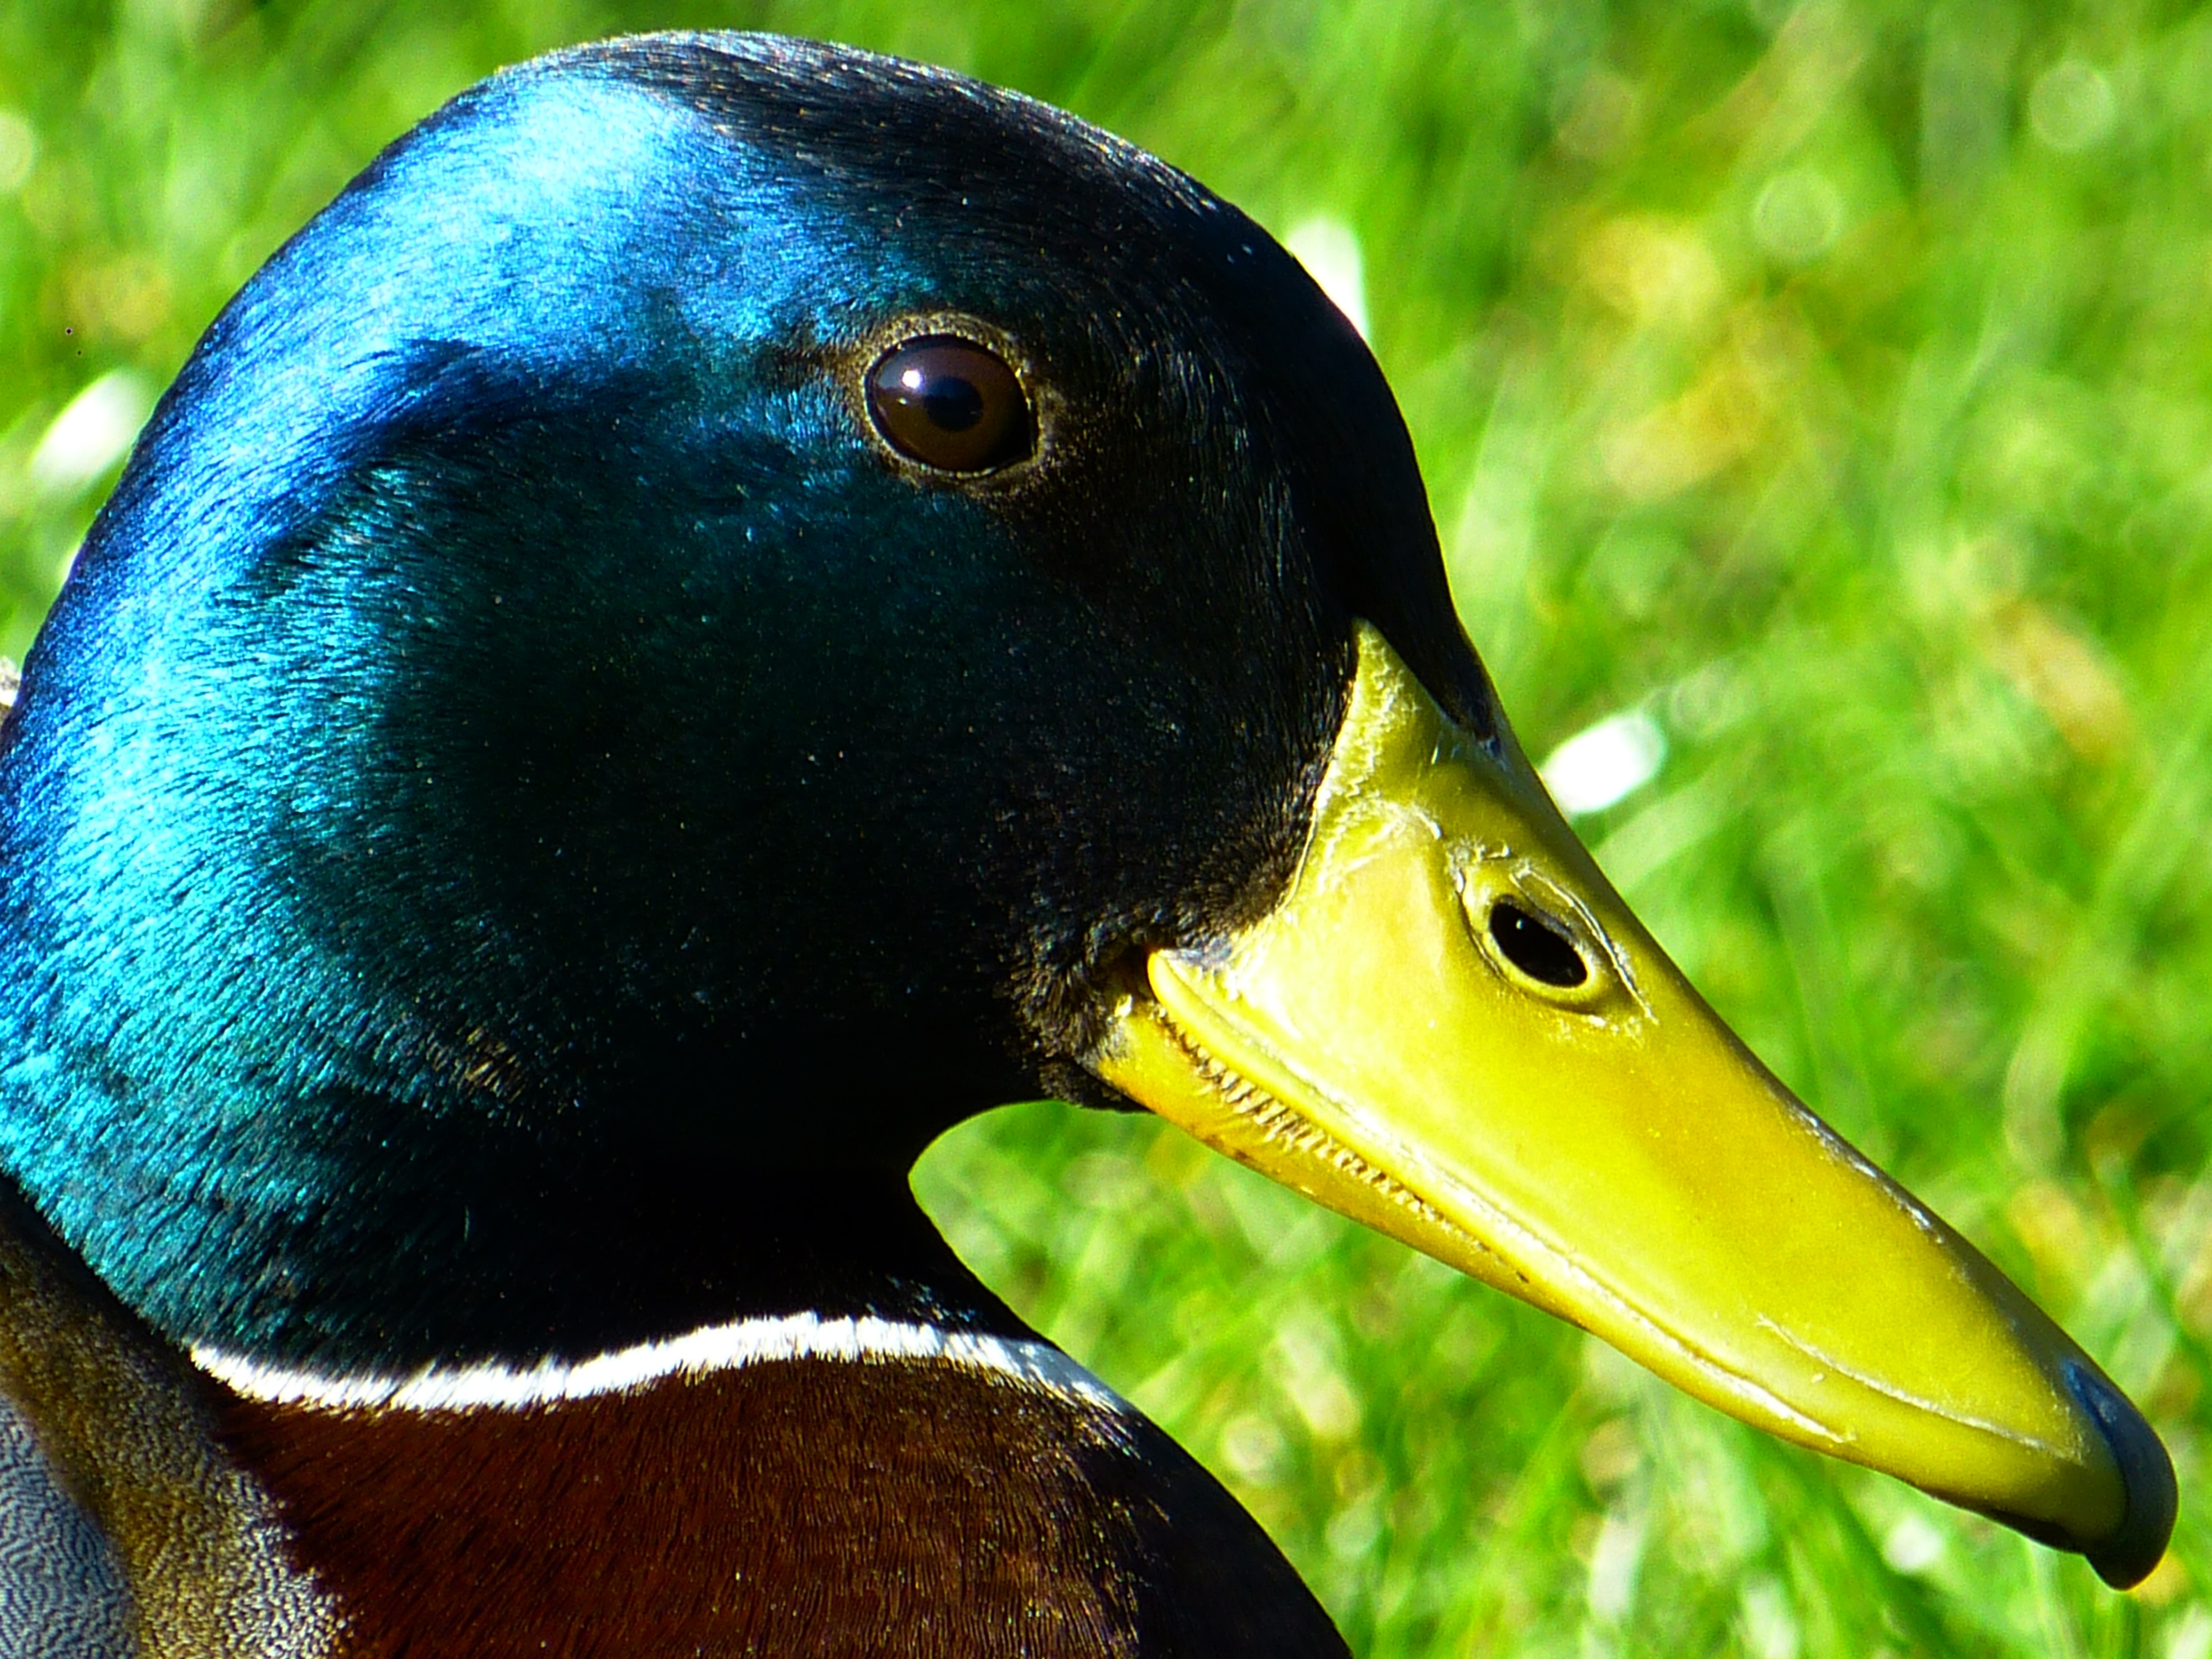
nature, bird, animal, male, wildlife, green, beak, color, colorful, fauna, plumage, poultry, drake, close up, duck, vertebrate, beautiful, waterfowl, water bird, mallard, duck bird, ducks geese and swans